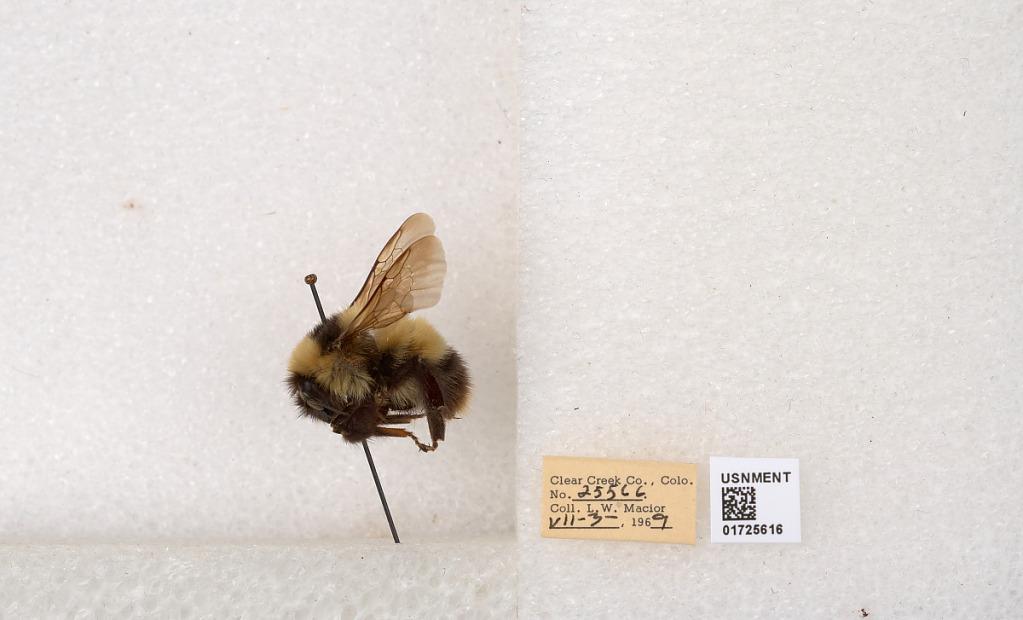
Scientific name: Bombus kirbyellus
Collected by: L. Macior
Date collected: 1969-7-3
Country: United States
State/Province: Colorado
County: Clear Creek
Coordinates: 39.6891, -105.644